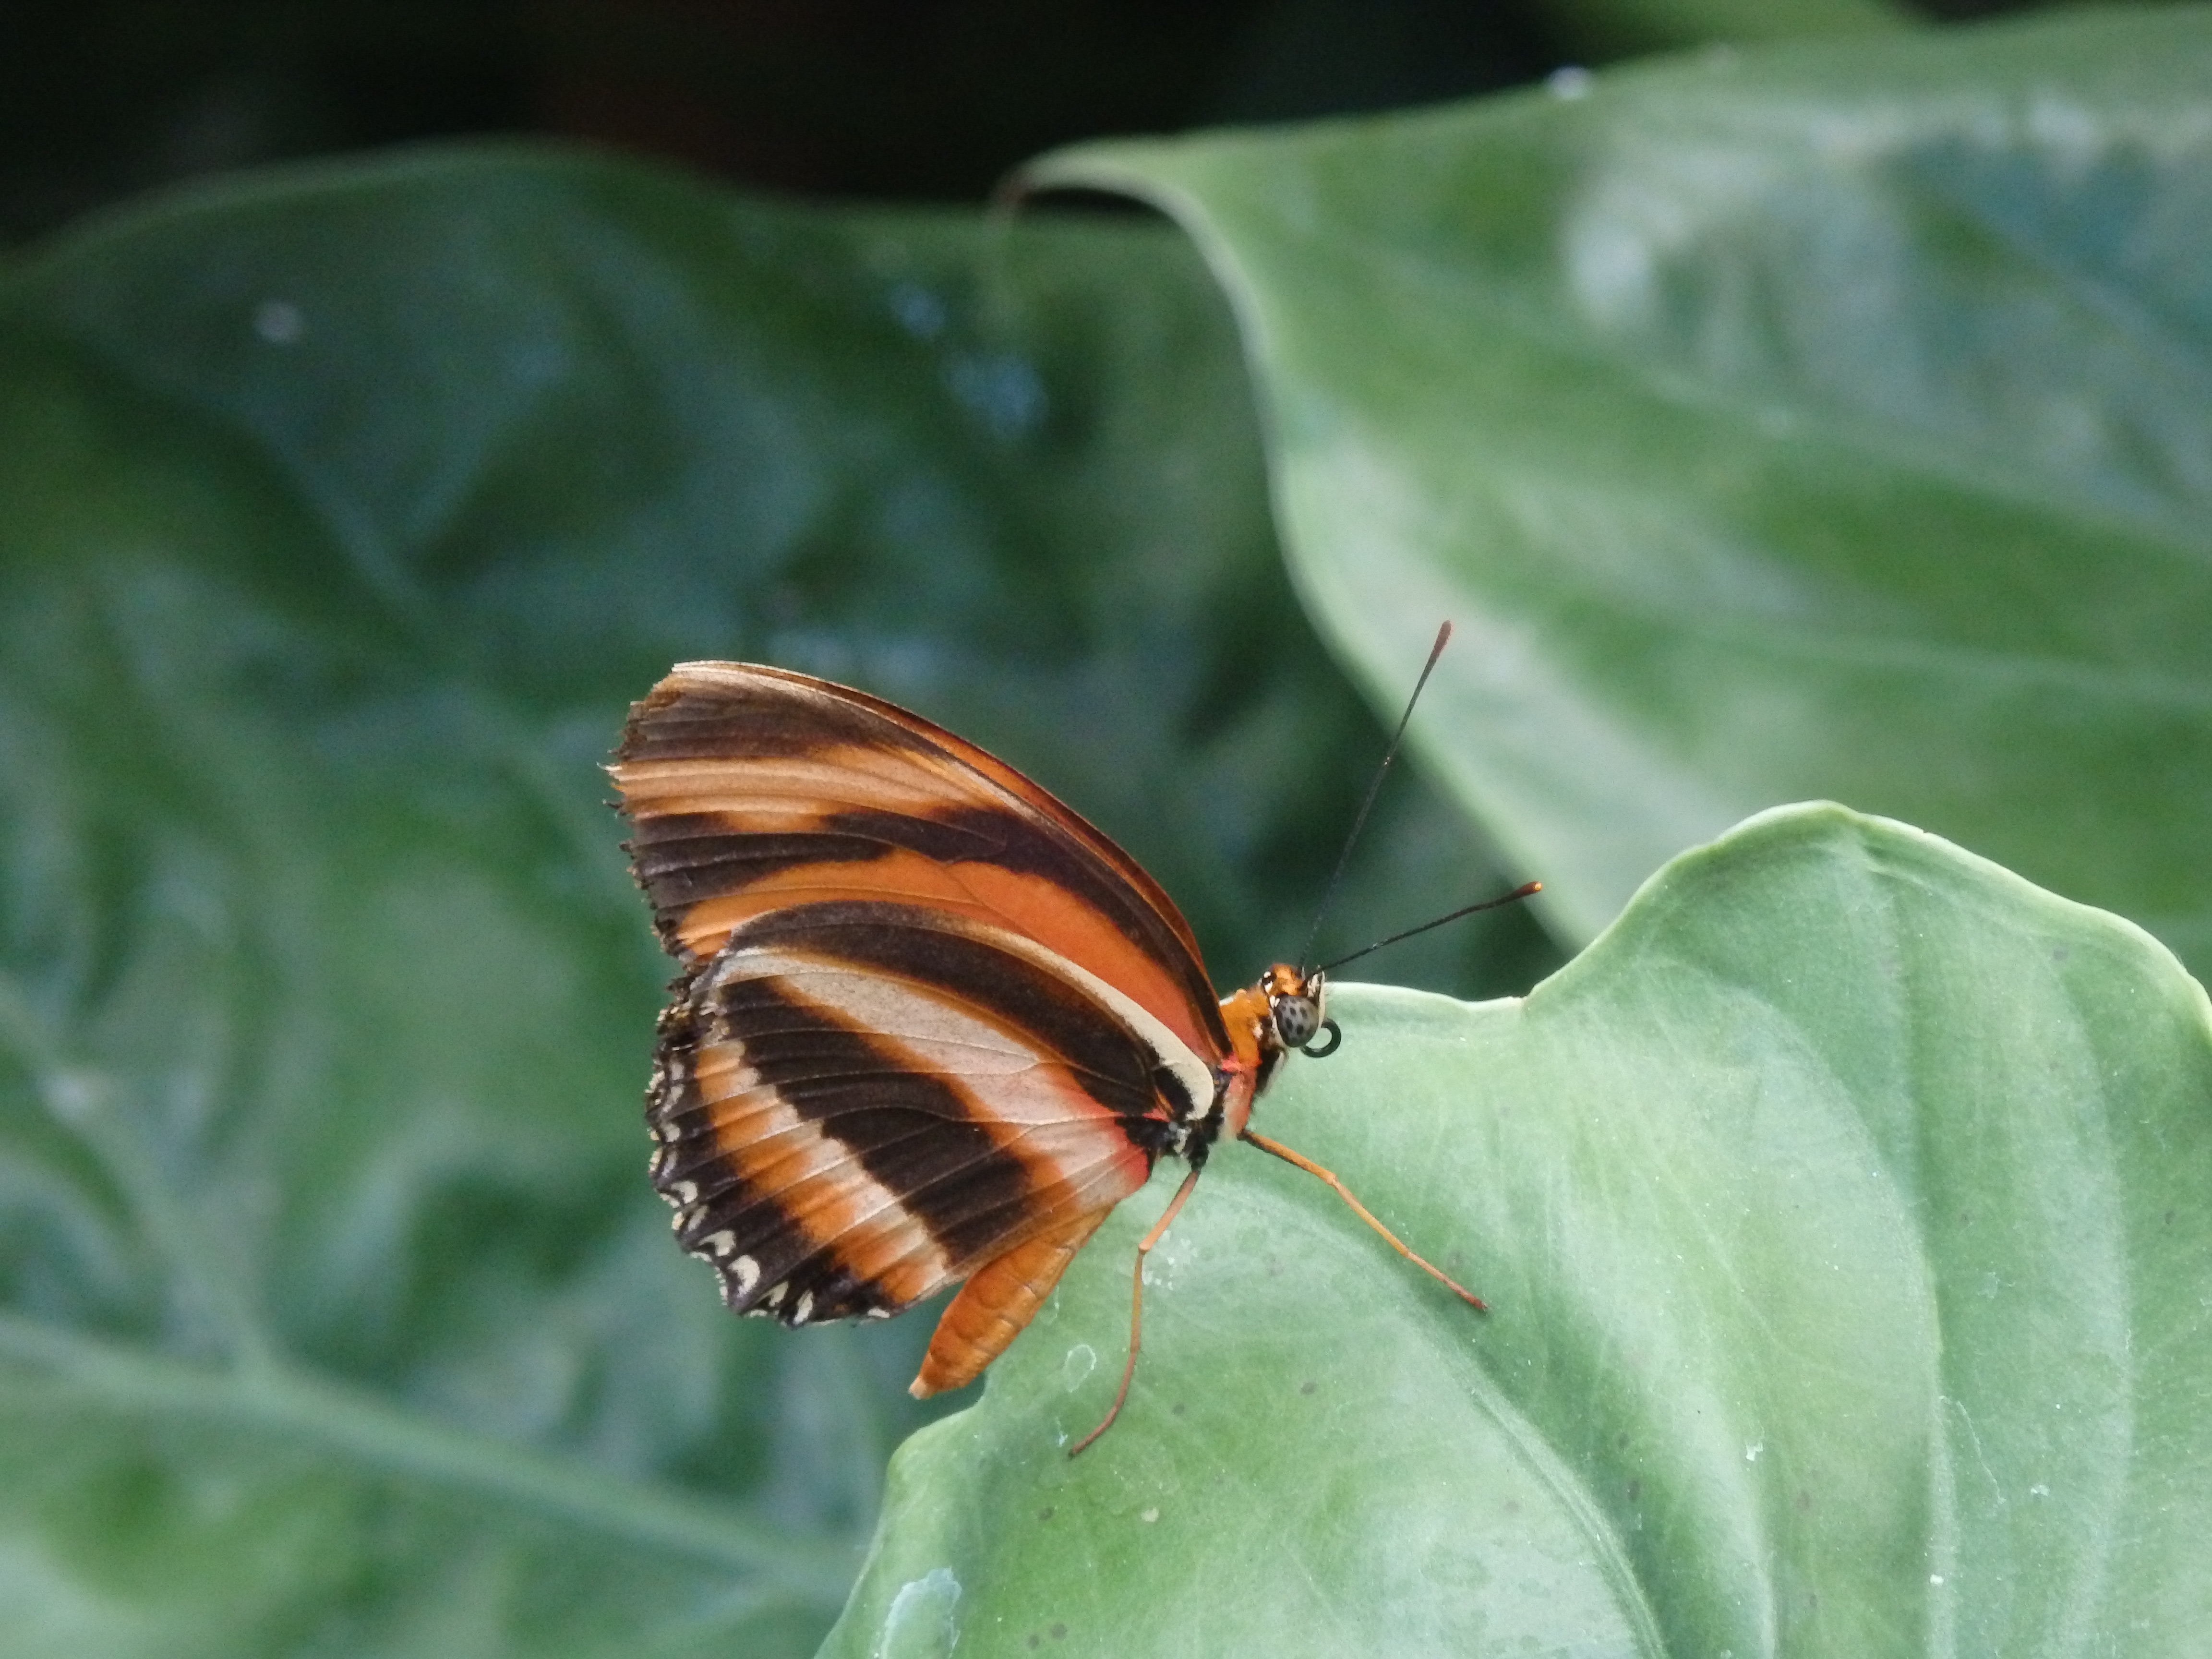
nature, wing, leaf, flower, petal, green, insect, botany, butterfly, fauna, invertebrate, close up, macro photography, arthropod, pollinator, moths and butterflies, lycaenid, brush footed butterfly